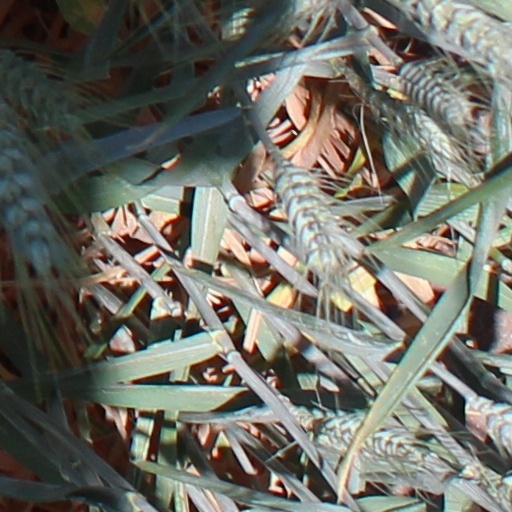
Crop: wheat